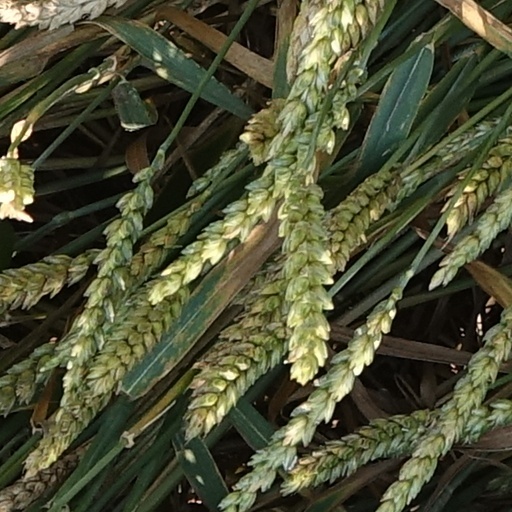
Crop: wheat